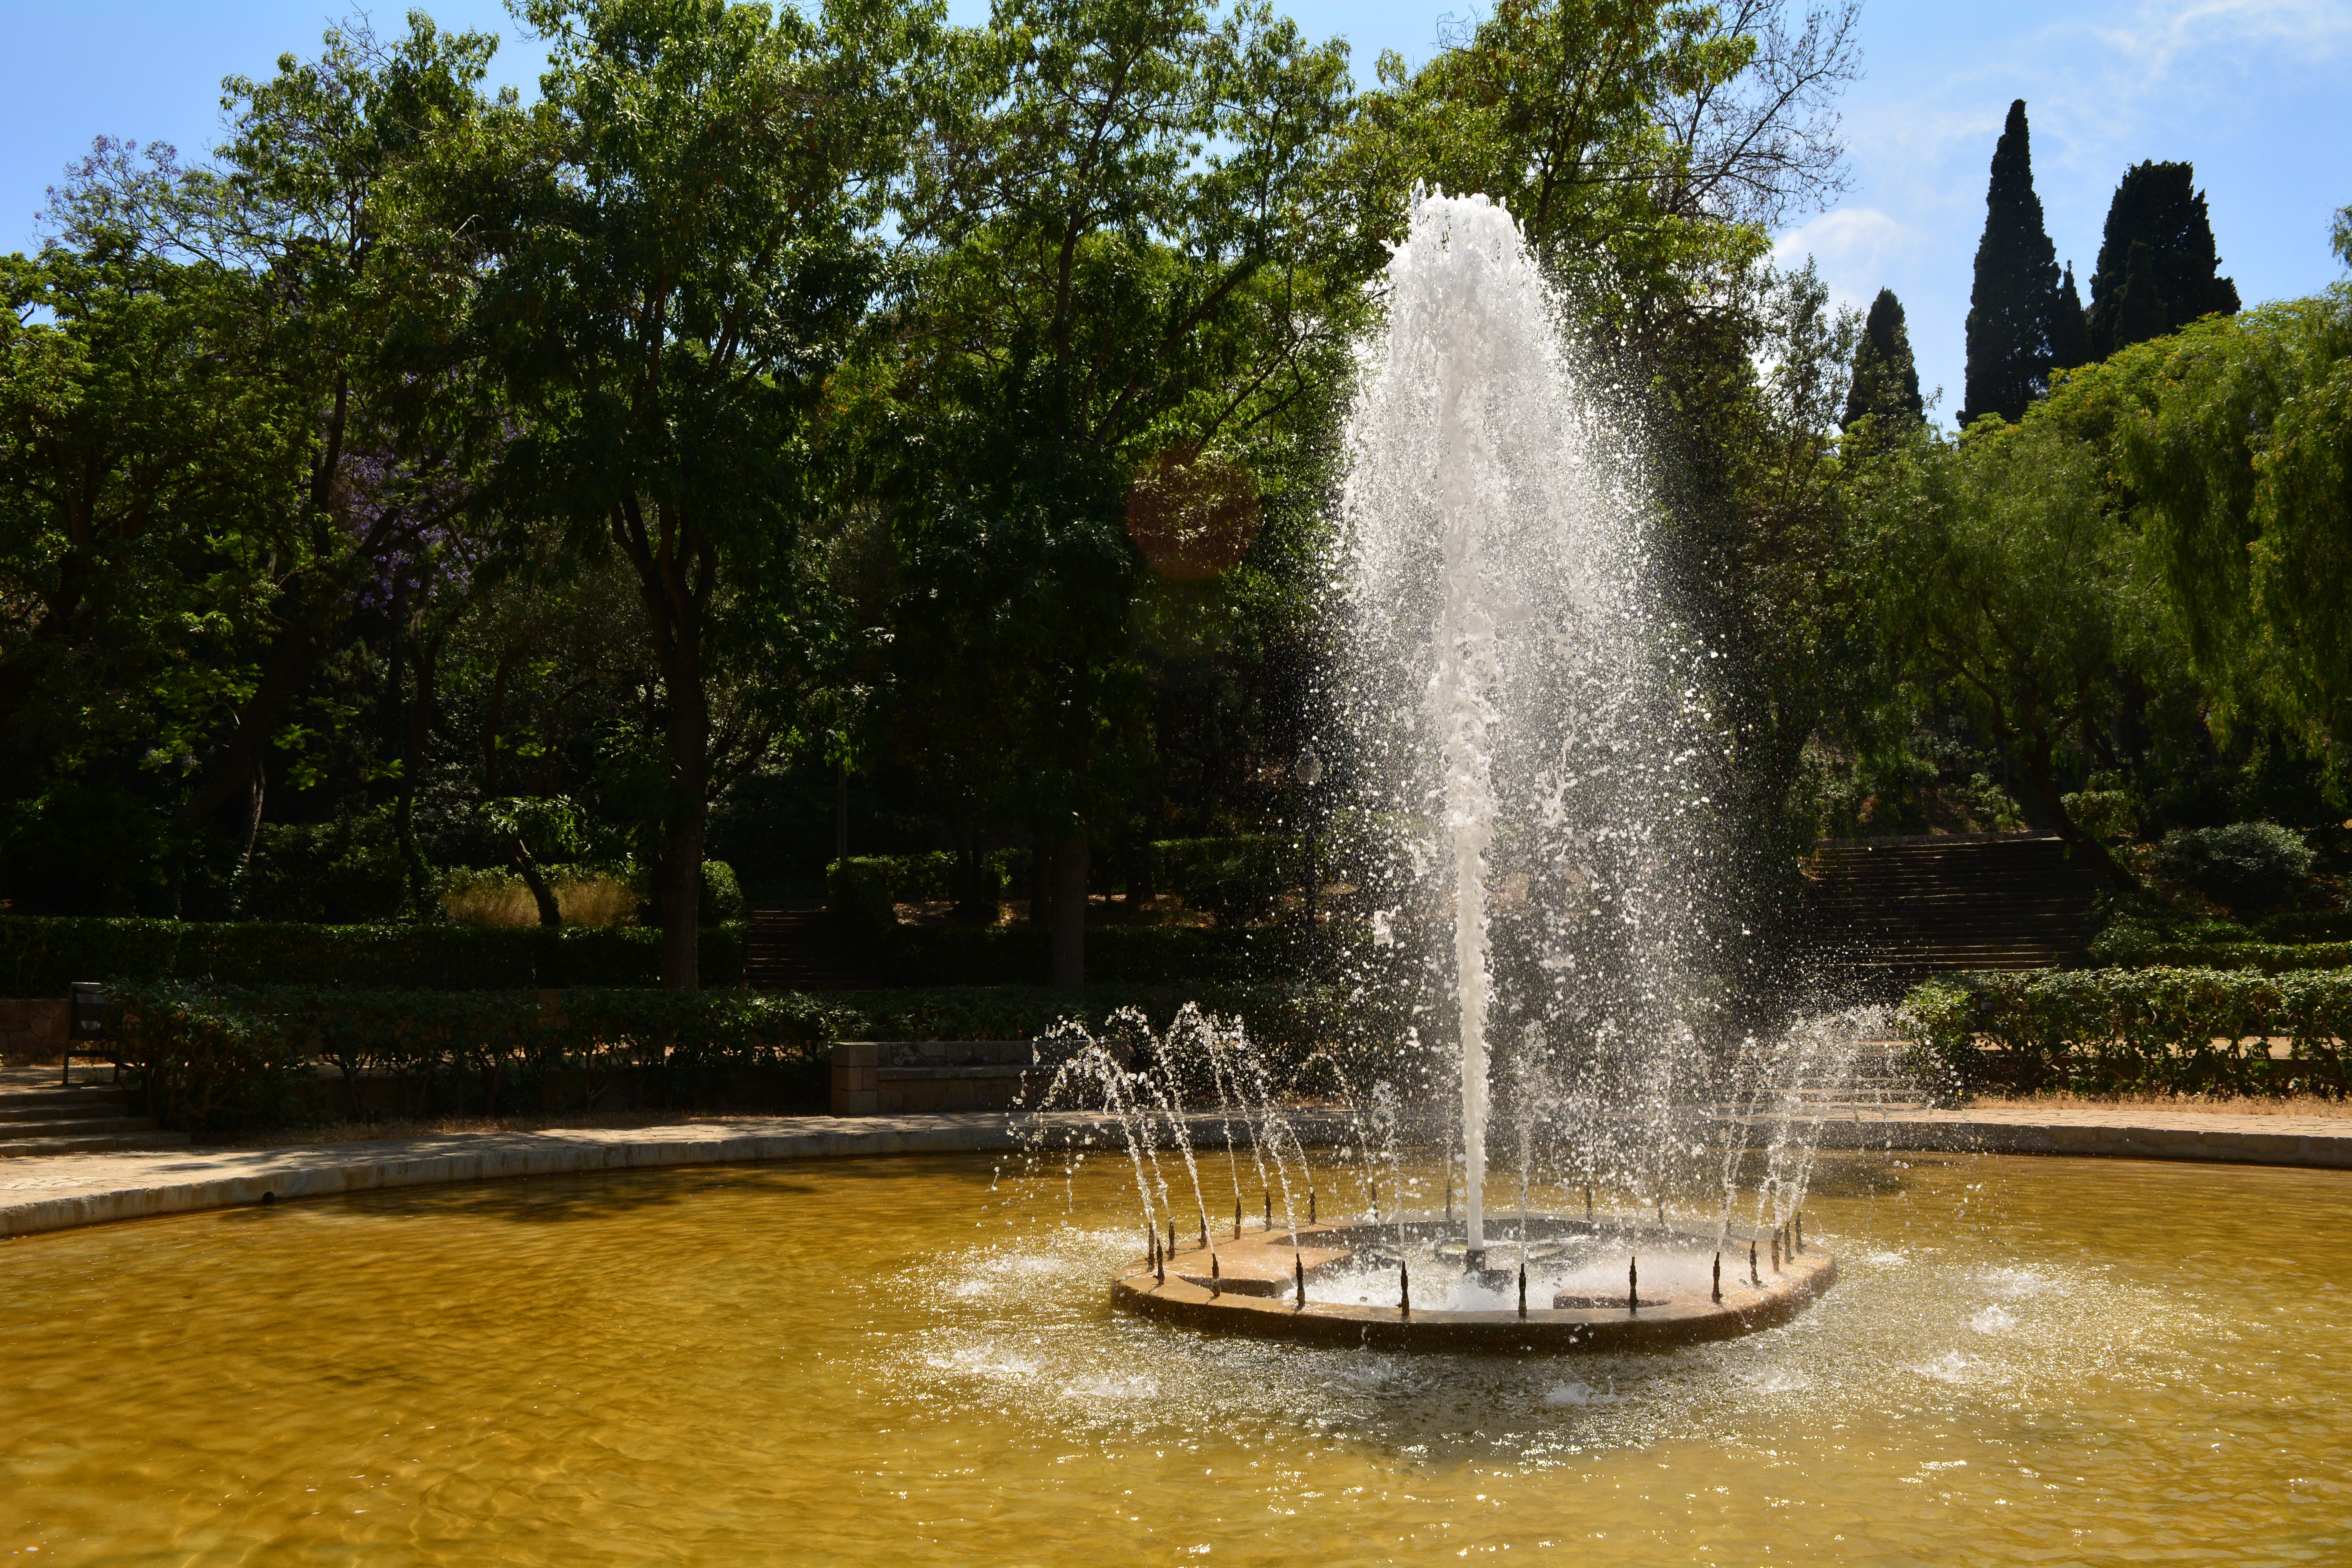
water, nature, grass, outdoor, liquid, city, monument, summer, green, splash, park, garden, gardening, hot, fountain, day, water feature, refreshing, reflecting pool